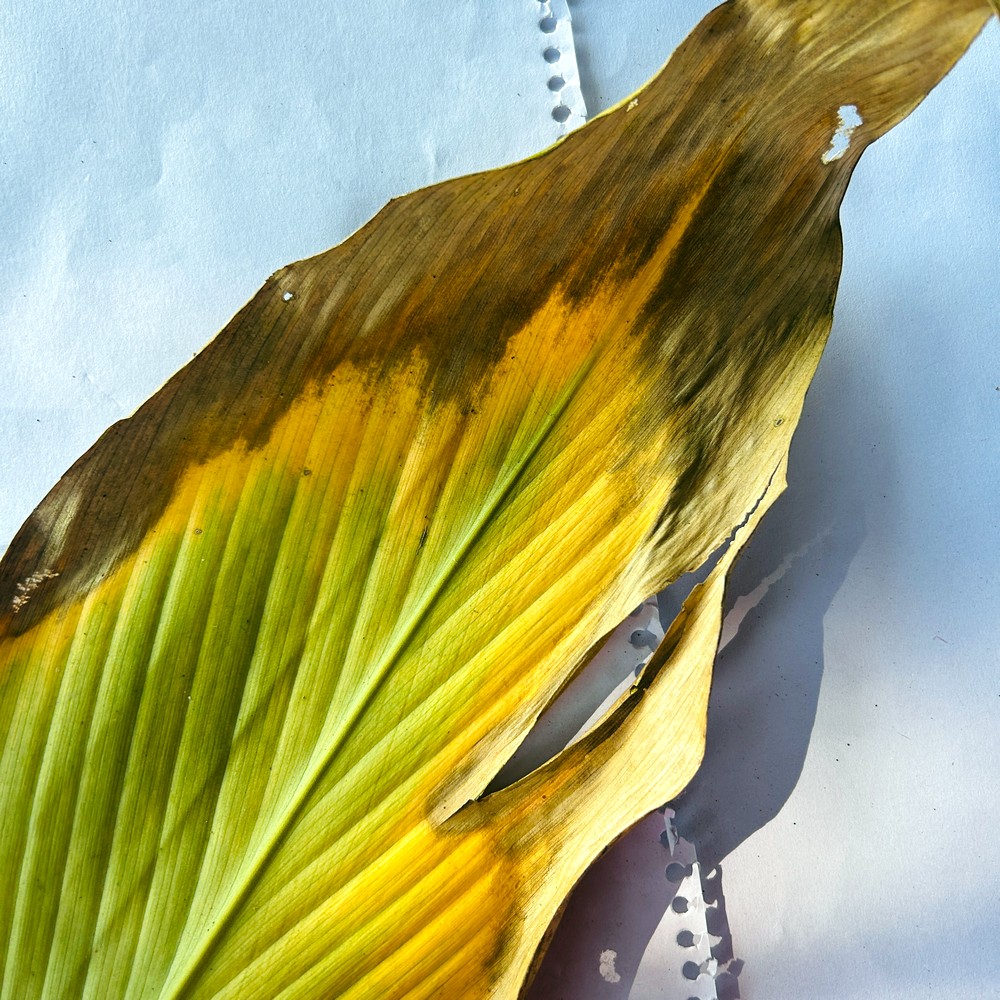
Label: Leaf Blotch